Puente de la Mujer

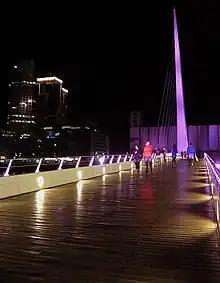
Crossing of the bridge at night.

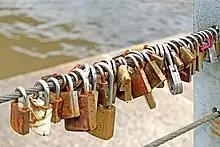
Love locks beside the Puente de la Mujer.

The work was conceived by businessman Alberto L. González, who donated money for its construction. Costing about US$6 million, the bridge was manufactured by the Urssa steel fabrication conglomerate in the city of Vitoria-Gasteiz in the Basque Country of northern Spain.